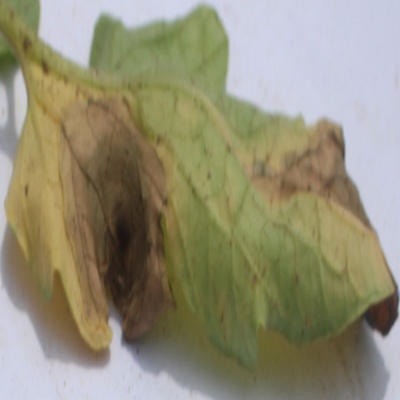
Crop: Tomato
Condition: verticulium wilt